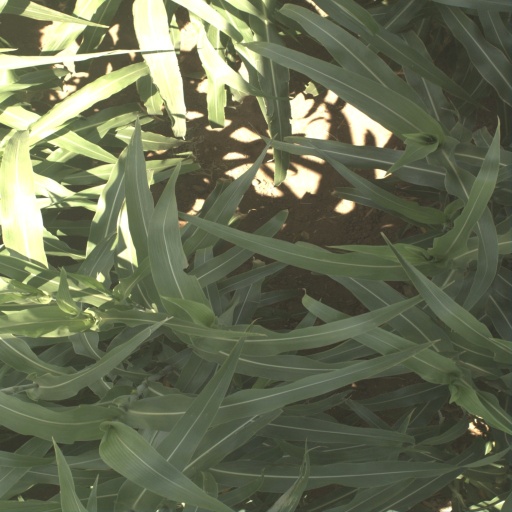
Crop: sorghum